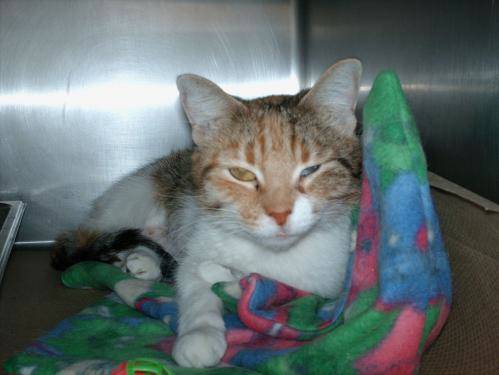
Label: cat